Henry Horne, 1st Baron Horne

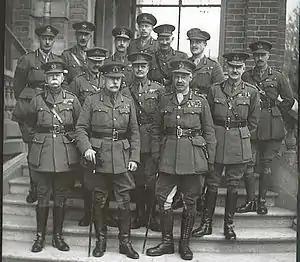
Sir Douglas Haig with his army commanders and their chiefs of staff, November 1918. Front row, left to right: Sir Herbert Plumer, Sir Douglas Haig, Sir Henry Rawlinson. Middle row, left to right: Sir Julian Byng, Sir William Birdwood, Sir Henry Horne. Back row, left to right: Sir Herbert Lawrence, Sir Charles Kavanagh, Brudenell White, Percy, Louis Vaughan, Archibald Montgomery-Massingberd, Hastings Anderson.

In March 1916, two months after being promoted to the temporary rank of lieutenant-general, and still GOC XV Corps, he returned to the Western Front. His corps was allotted to General Sir Henry Rawlinson's Fourth Army, which was preparing for an attack in the Somme area. In the pre-battle plans, Horne advocated and became an architect of the "creeping barrage", a tactic that was used for the rest of the war. On 1 July 1916, the first day on the Somme, Horne's XV Corps participated in the costliest battle of the First World War. His force consisted of the 7th and 21st Divisions. They attacked the villages of Fricourt and Mametz, capturing both on the first day although suffering 7,500 casualties in the process.